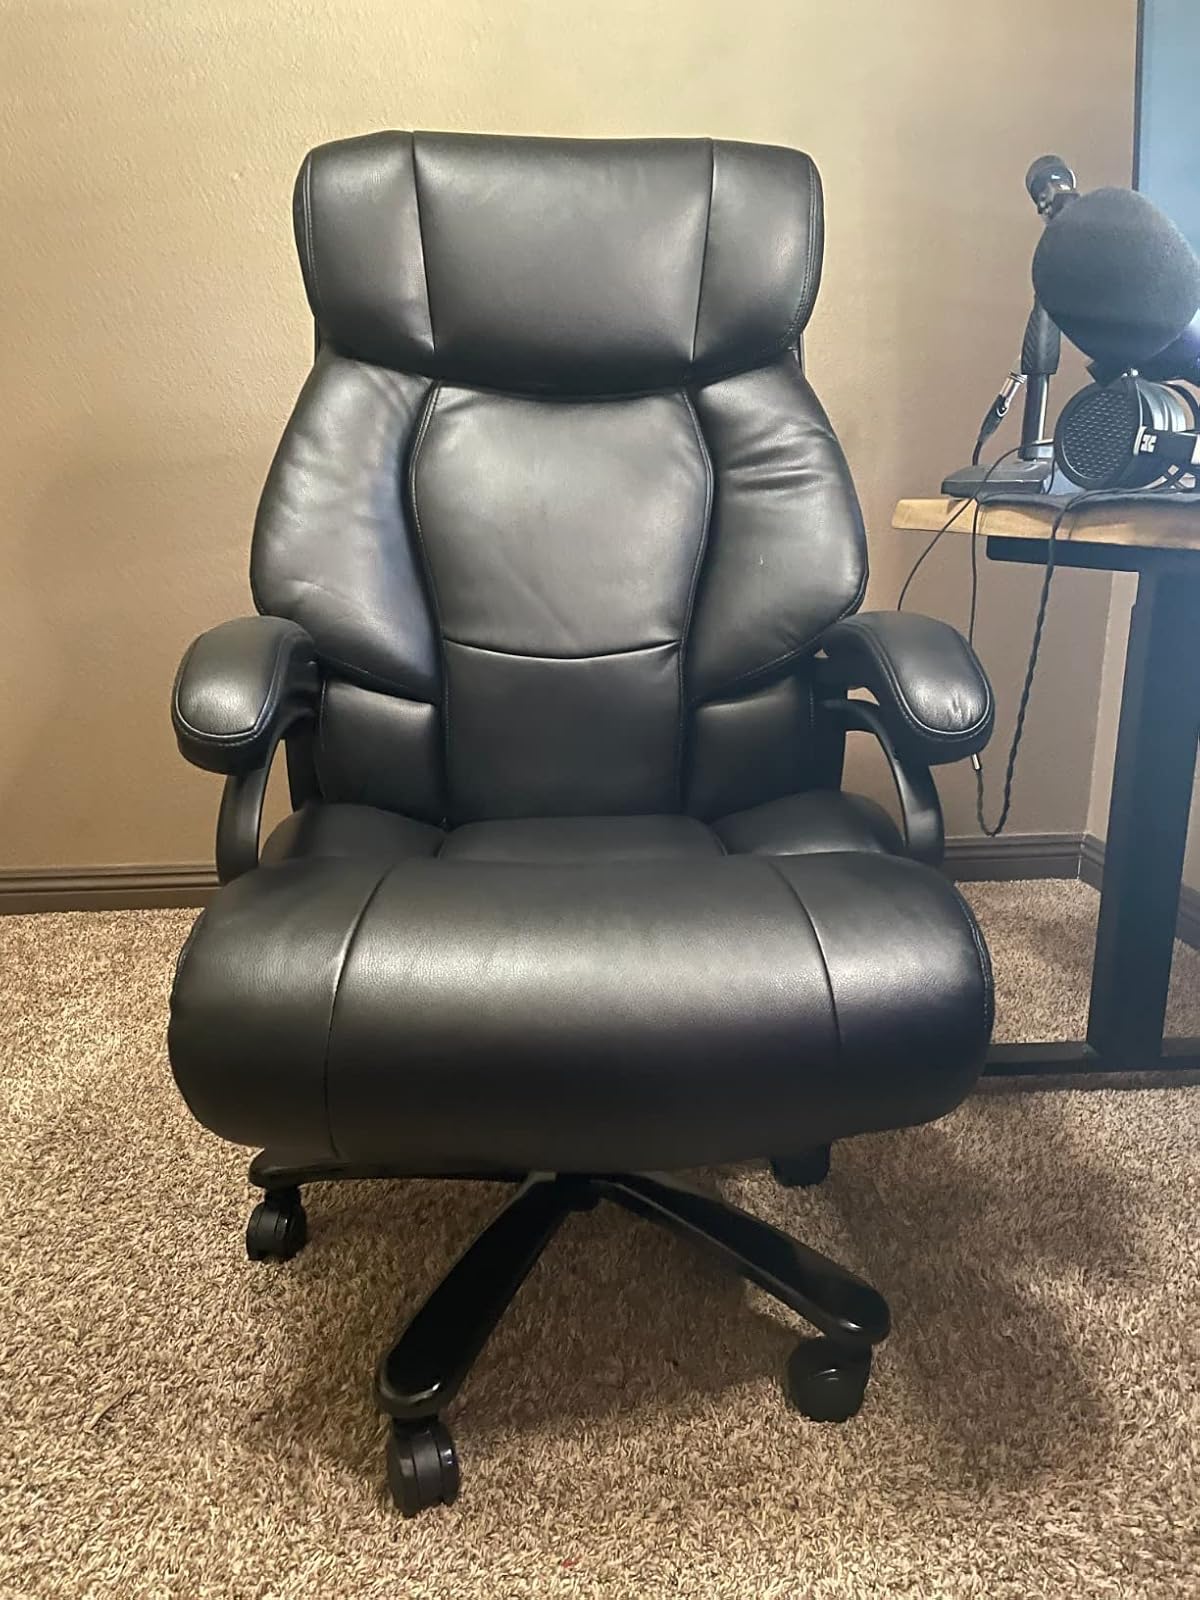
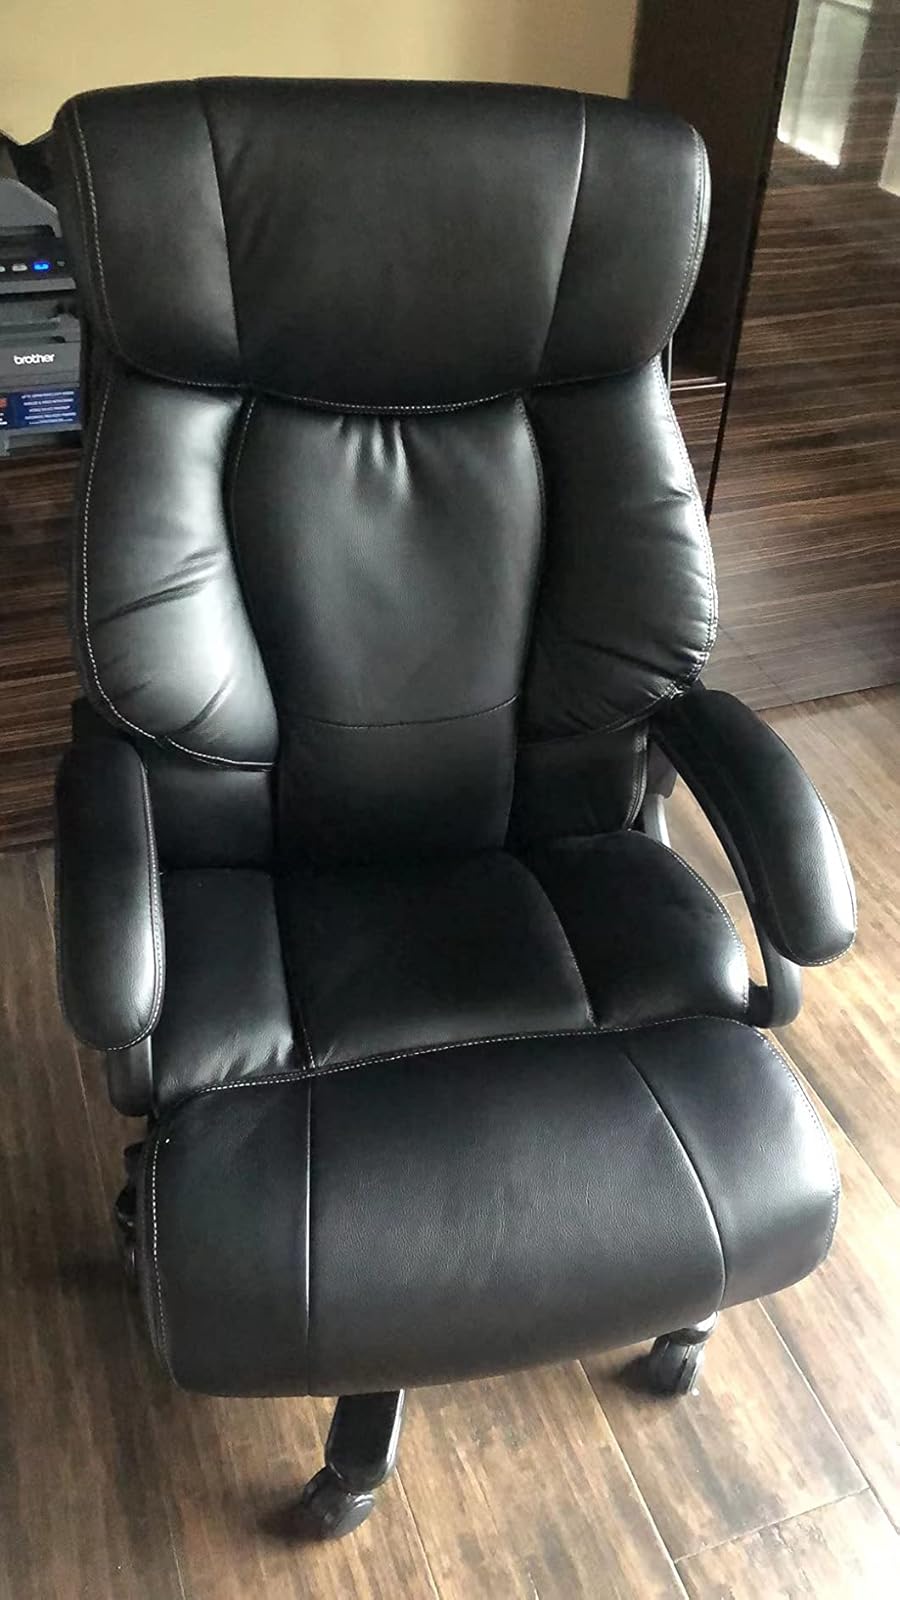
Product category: items_chair
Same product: yes